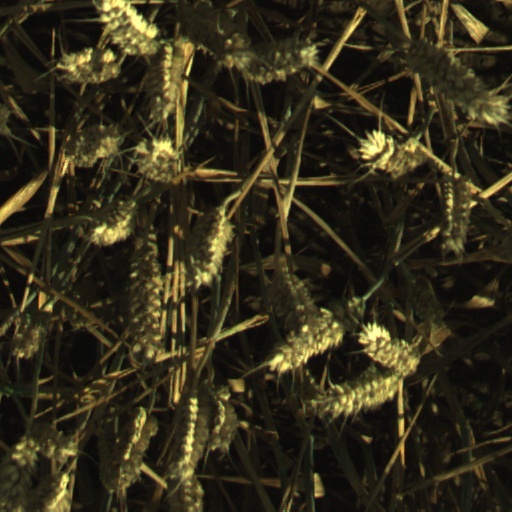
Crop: wheat